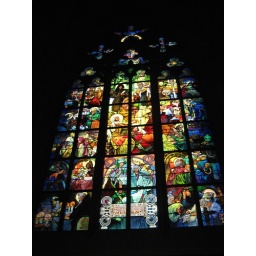
alfons muca's famous Art Nouveau stained glass window in the st. Vitus cathedrial